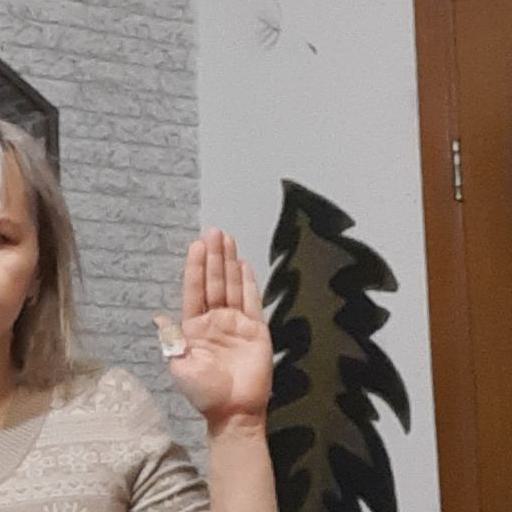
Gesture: stop